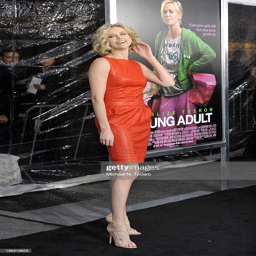
actor attends the world premiere .